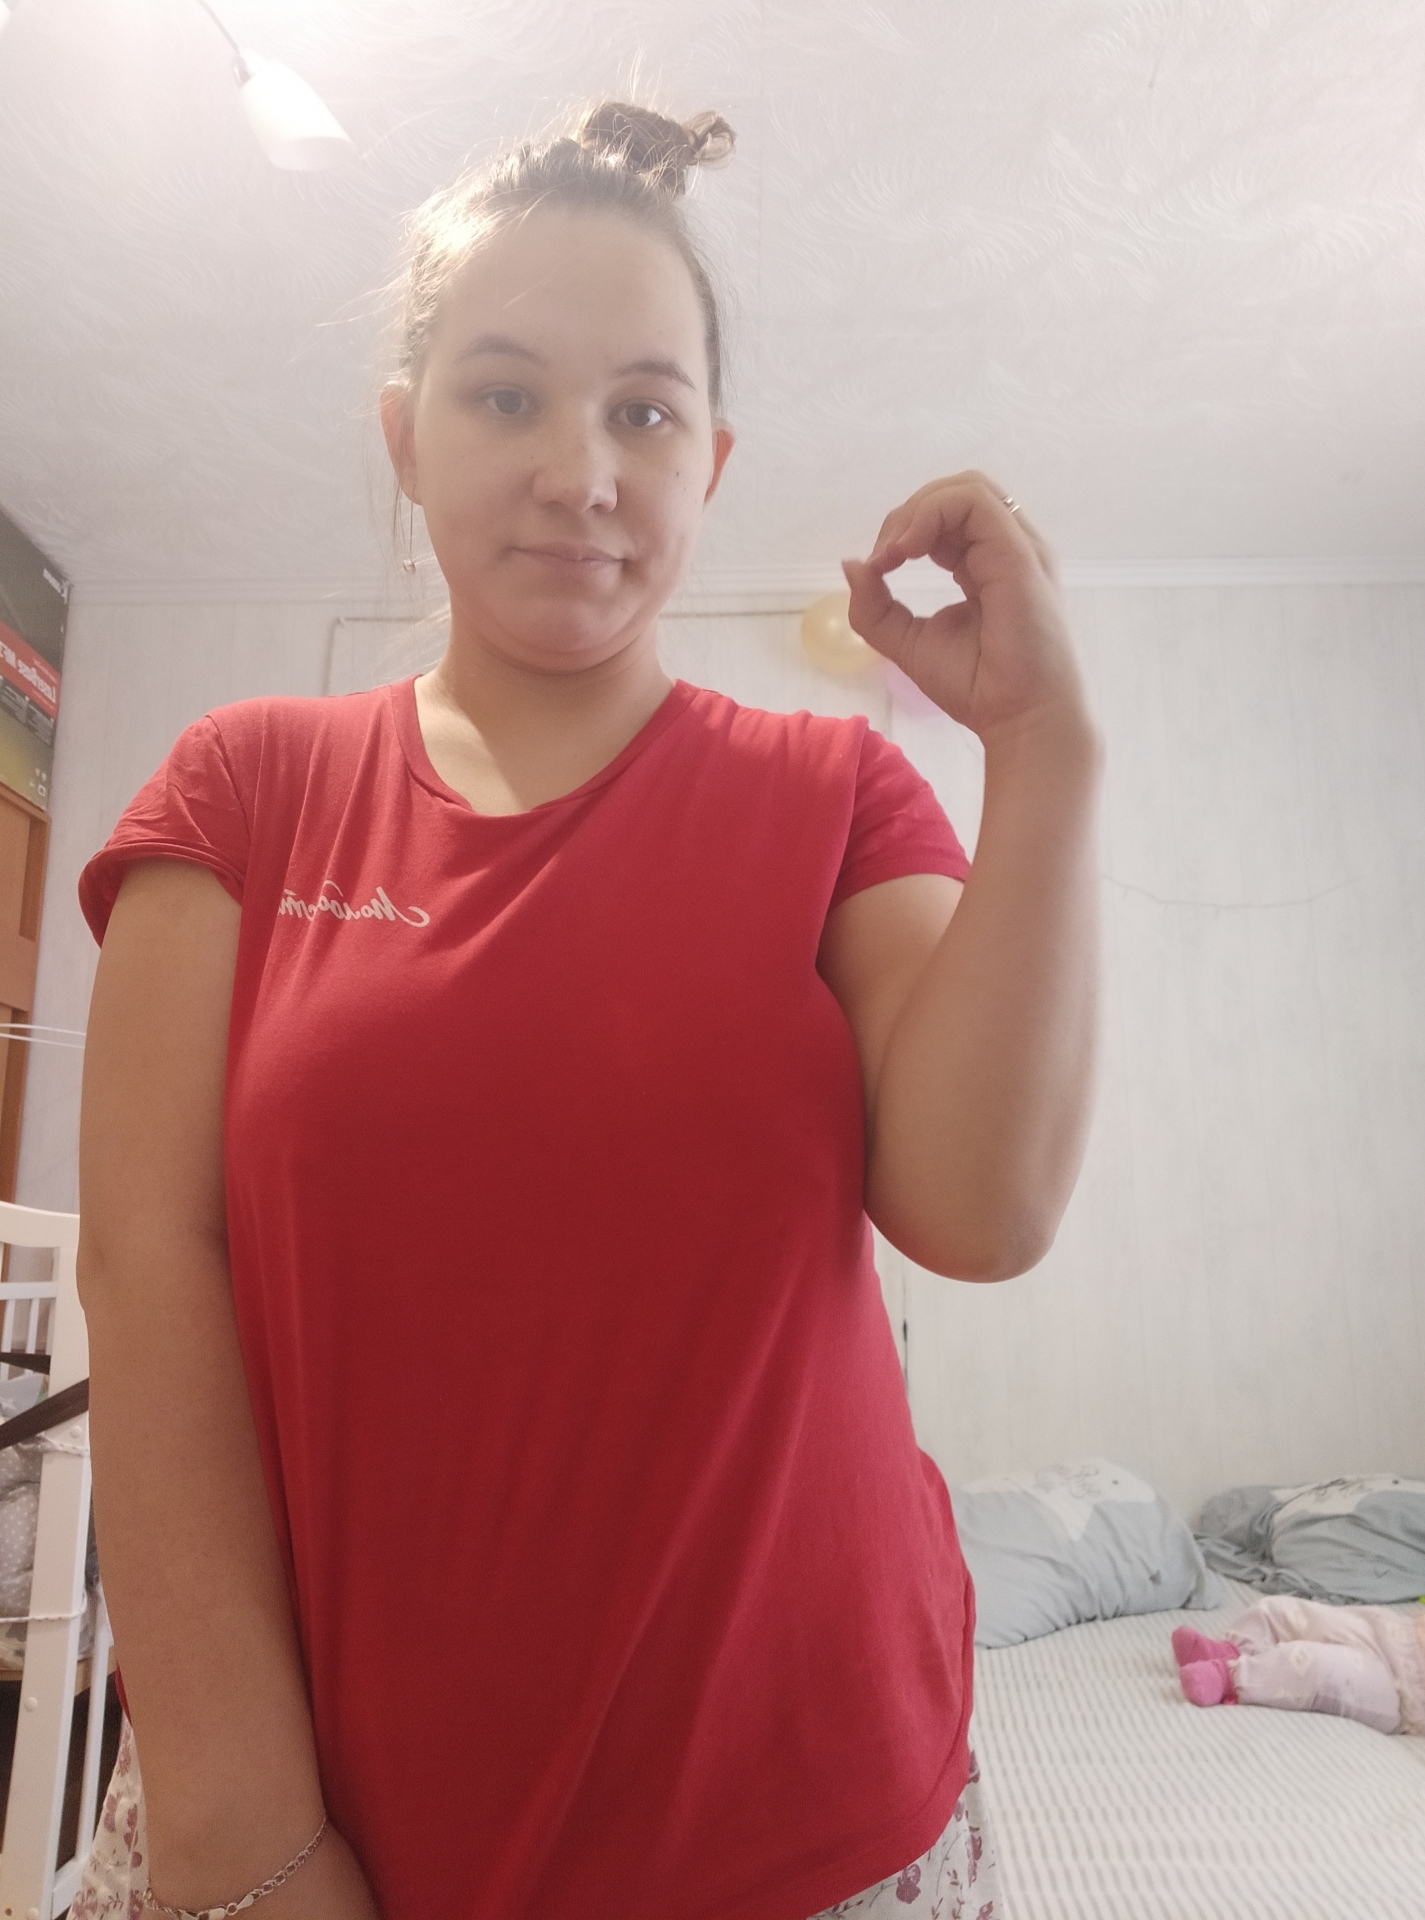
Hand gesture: grip